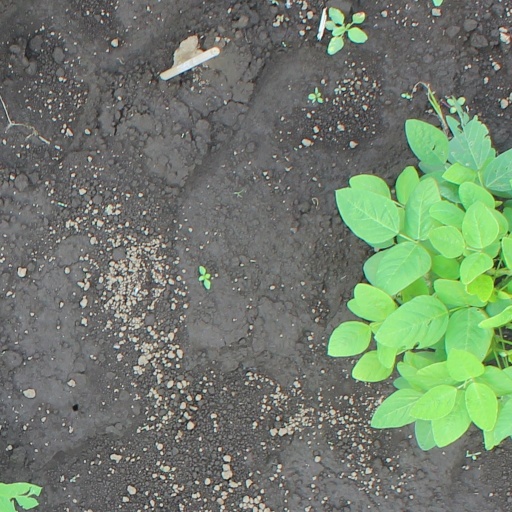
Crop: soybean